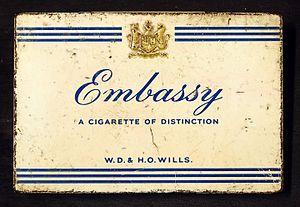
Embassy est une marque de cigarettes anglaise, commercialisée depuis 1914 par le groupe Imperial Tobacco.